James Milner

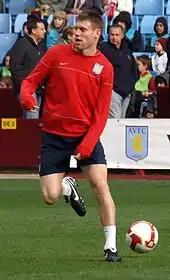
Milner training with Aston Villa in 2009

Milner signed for Aston Villa on 29 August 2008 for a fee of £12 million, and signed a four-year contract with the club. Milner made his debut for Villa on 31 August 2008 as a second-half substitute against Liverpool. His first goals in his second spell at Villa came in a third round FA Cup tie against Gillingham at Priestfield Stadium on 4 January 2009 on his 23rd birthday, where he scored both goals in a 2–1 win for Villa.